Lake Parime

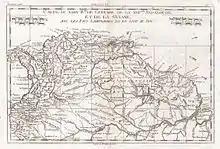
Rigobert Bonne and Guilleme Raynal's 1780 map of Northern South America, showing a much smaller Lake Parime. Neither Manoa nor Lake Cassipa is shown.

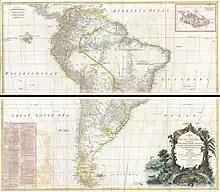
D'Anville's 1795 map shows both Lake Amucu and Lake Parime; the latter is portrayed as a source of the Orinoco as well as the Rio Branco. A very small Lake Cassipa is also shown, just south of the Orinoco.

Horstman also gave La Condamine a remarkably accurate hand-drawn map of his route from the coast through the interior of Northern Brazil. La Condamine then gave the map to the French geographer Jean Baptiste Bourguignon d'Anville. Lake Amucu was incorporated into his "Carte de l'Amerique Meridionale" in 1748.